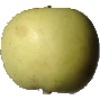
Label: Apple Golden 3